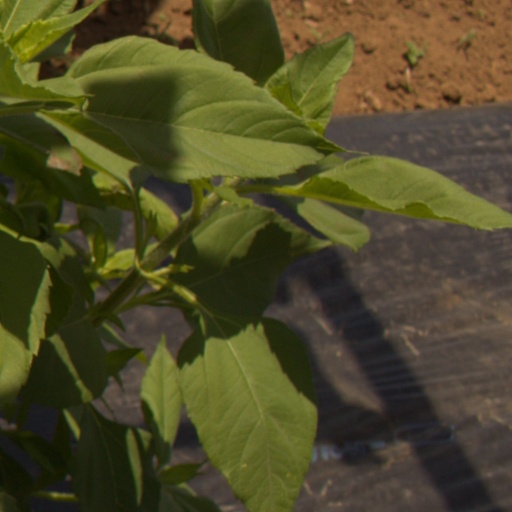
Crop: Jerusalem artichoke